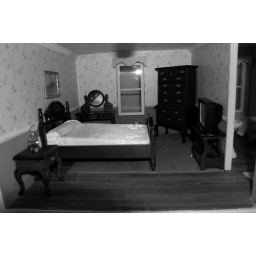
Here is the bedroom in my dollhouse in black and white